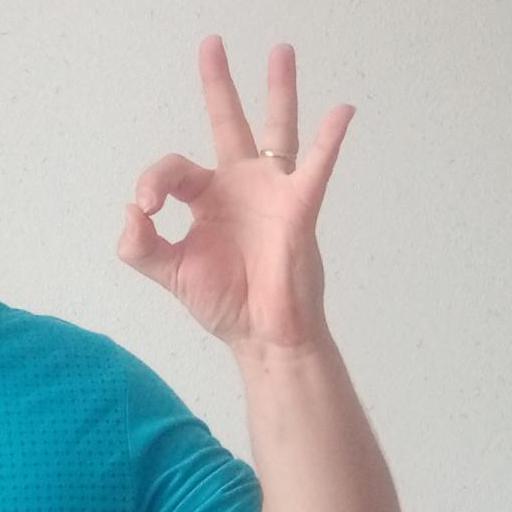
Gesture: ok